Dreamcast online functionality

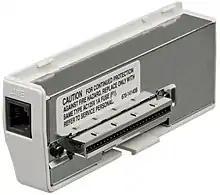
The 56K modem that was included with the Dreamcast

Sega produced two networking accessories for the Dreamcast worldwide, one for dial-up connections and one for broadband connections. A third accessory, also intended for broadband connections, was only available in Japan. All adapters are visually similar to each other; however, the first accessory includes a telephone jack while the latter two accessories include an RJ45 jack for Ethernet instead. The adapters attach flush to an expansion port on the side of the Dreamcast. Sega also produced a keyboard and a computer mouse for easier navigation of the Internet on the Dreamcast.